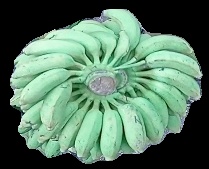
Variety: elakki-bale
Grade: grade1